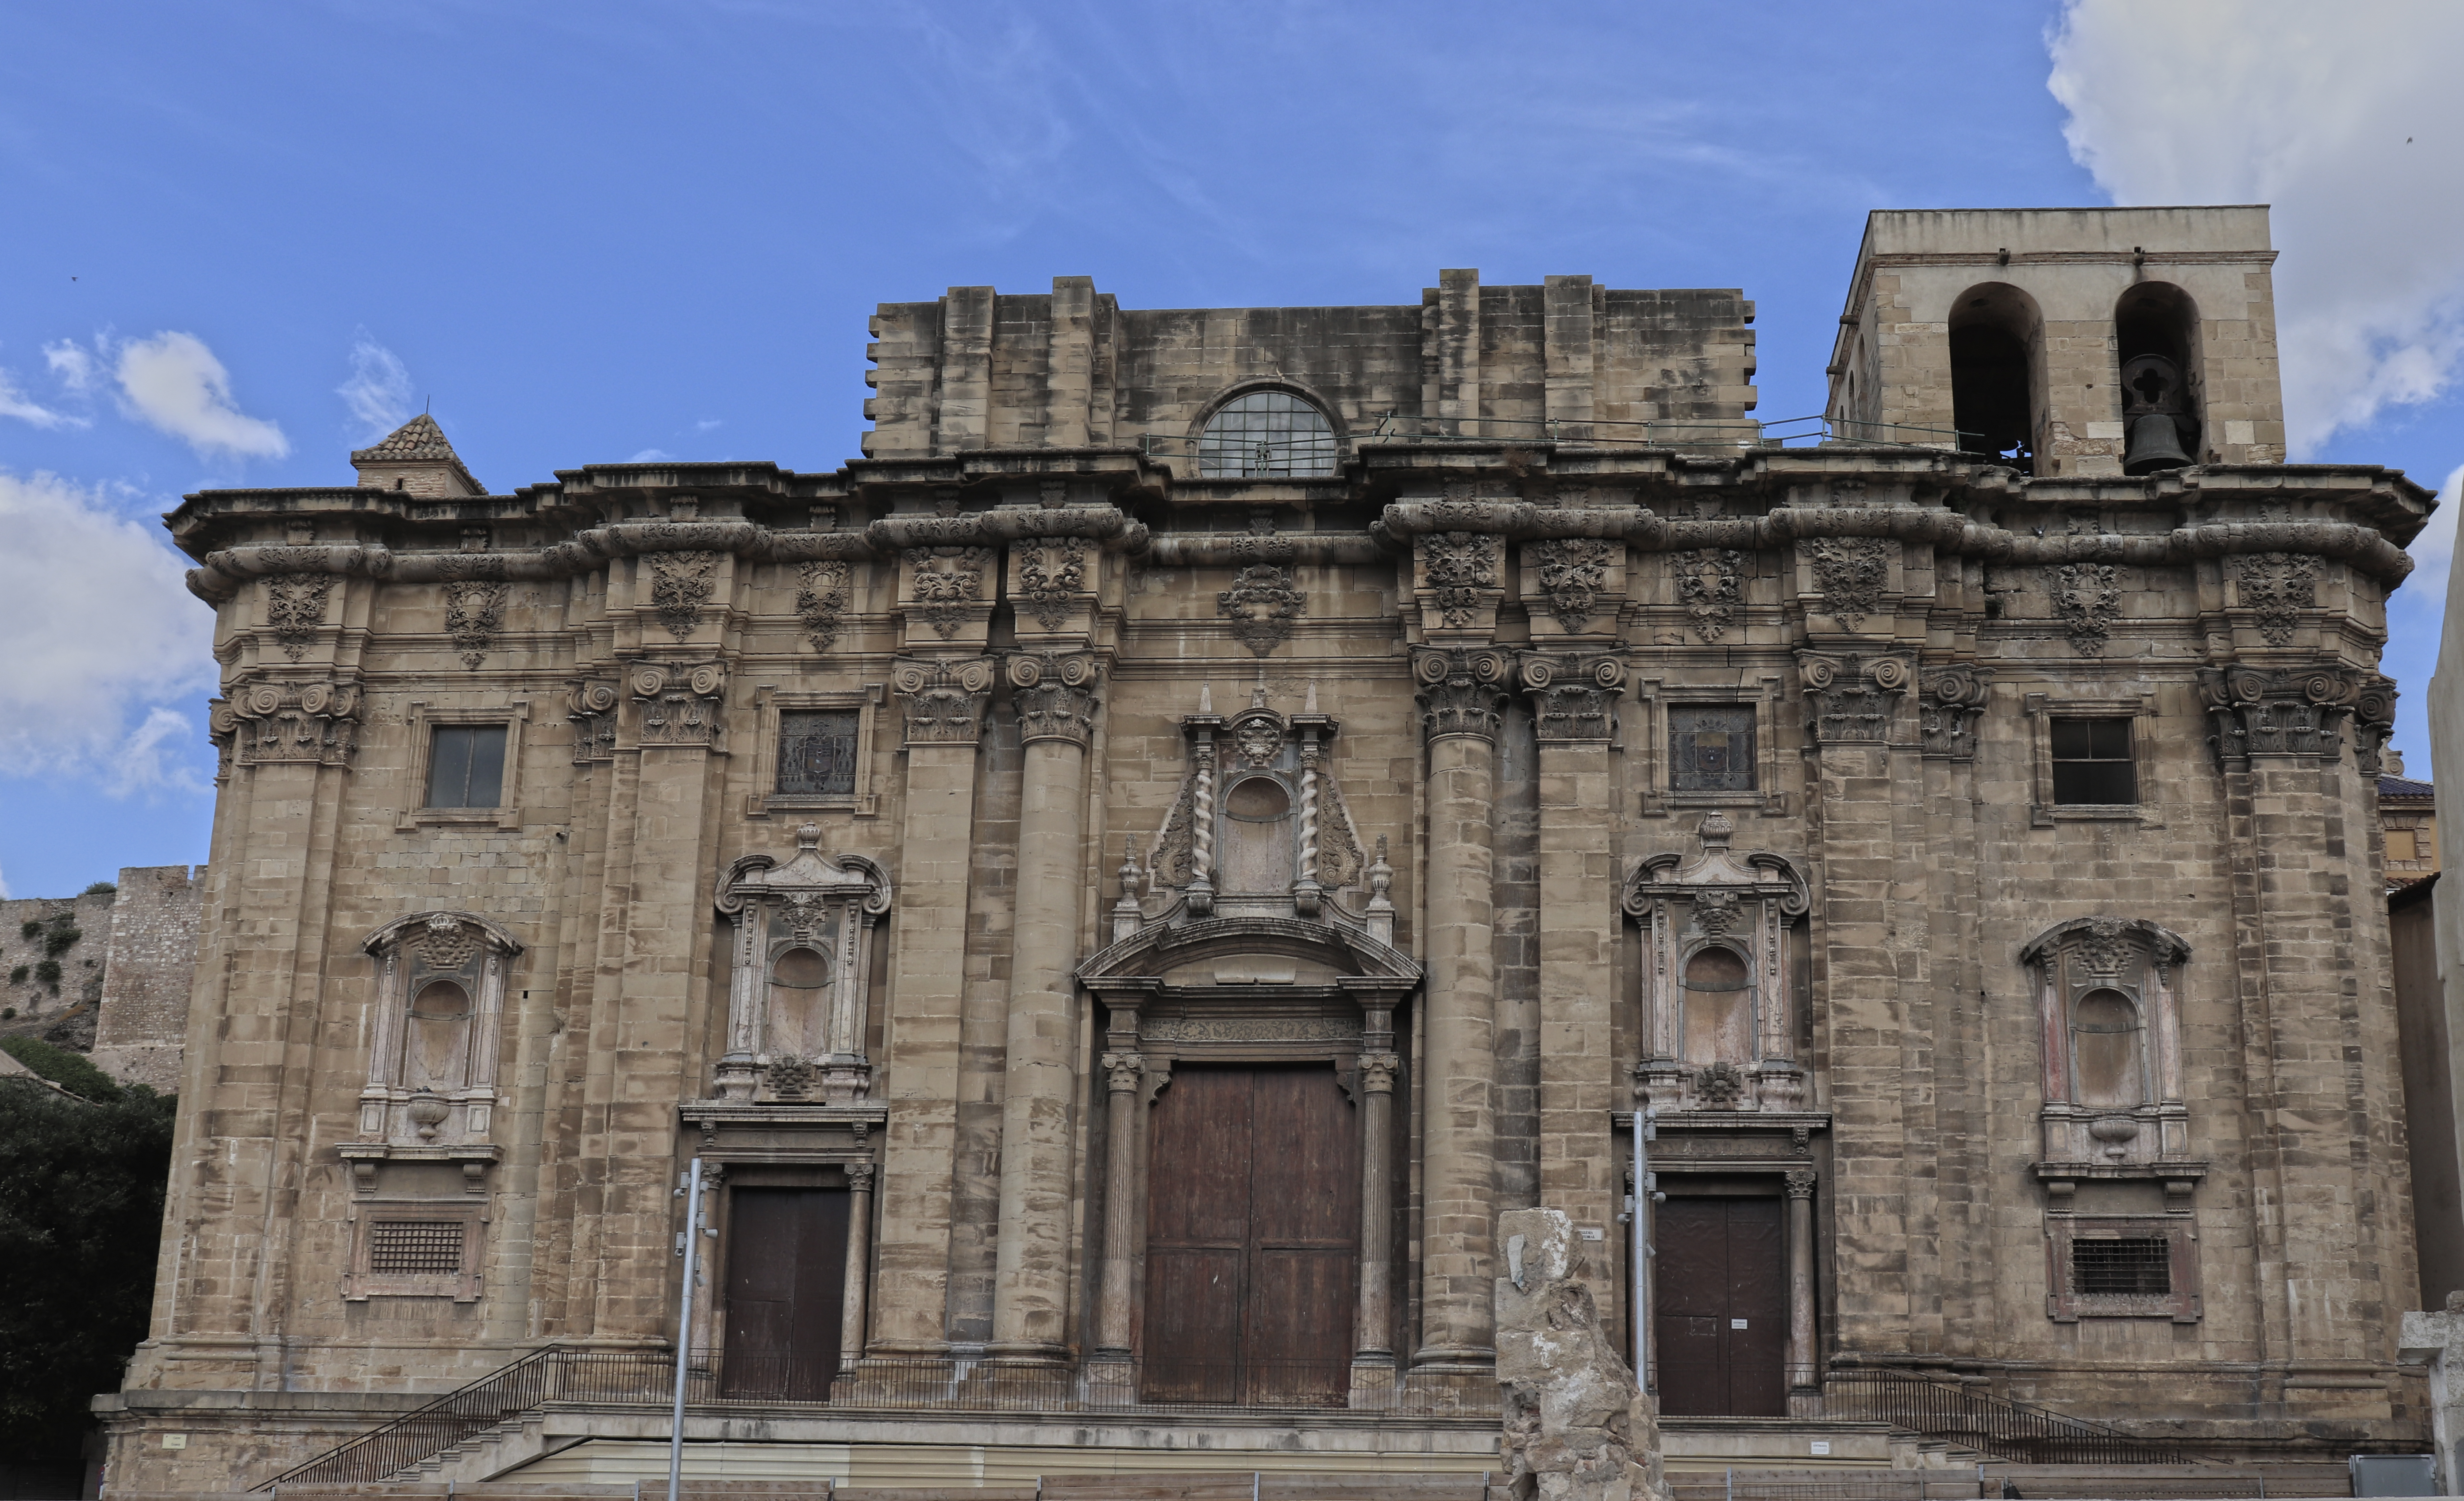
cathedral, catholic, gothic, delta, river, baroque, basilica, tortosa, historic site, classical architecture, building, medieval architecture, ancient roman architecture, archaeological site, facade, ancient history, ancient rome, stately home, roman temple, history, sky, ruins, mansion, listed building, window, place of worship, unesco world heritage site